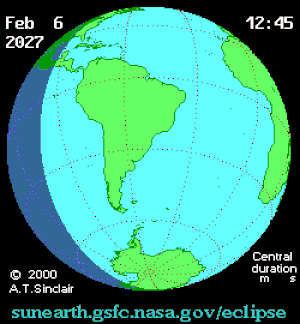
Une éclipse solaire annulaire aura lieu le 6 février 2027, c'est la 20ᵉ éclipse annulaire du XXIᵉ siècle.